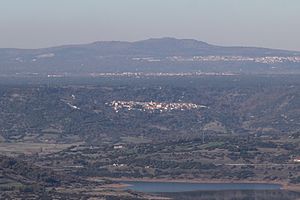
Aidomaggiore
Aidomaggiore er en by og en kommune i provinsen Oristano i regionen Sardinien i Italien. Byen ligger i 250 meters højde og har 451 indbyggere. Kommunen har et areal på 41,21 km² og grænser til kommunerne Borore, Dualchi, Ghilarza, Norbello, Sedilo og Soddì.